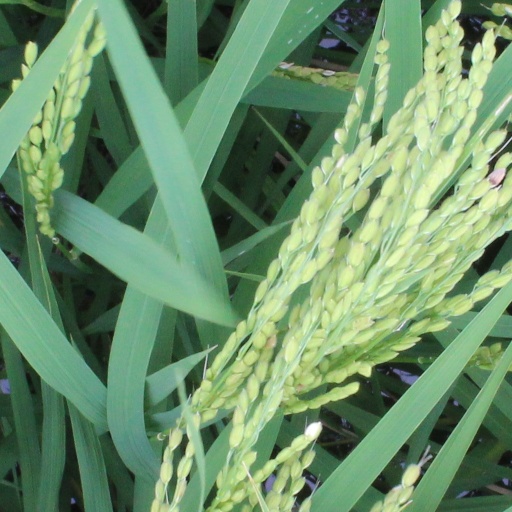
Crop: rice